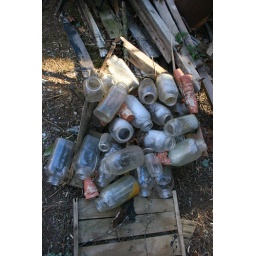
clarence newton road - near blowing rock - january 1 2009